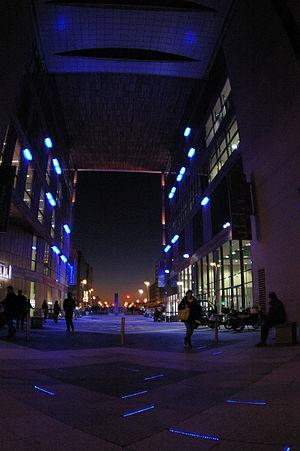
Médiathèque José Cabanis à Toulouse.
La médiathèque José-Cabanis est une médiathèque située dans le quartier Marengo à Toulouse, sur l'emplacement de l'ancienne école vétérinaire de Toulouse démolie en 1965. Cette œuvre aux allures monumentales a été conçue par le cabinet d'architecture de Jean-Pierre Buffi associé au cabinet d'architecture toulousain Séquences et Architectes Associés. La médiathèque est ouverte depuis 2004, sa réalisation date de 2002-2003.
L'Occitanie est une région administrative française créée par la réforme territoriale de 2014 comportant 13 départements, et qui résulte de la fusion des anciennes régions Languedoc-Roussillon et Midi-Pyrénées. Temporairement appelée Languedoc-Roussillon-Midi-Pyrénées, le nom « Occitanie » est officiel depuis le 28 septembre 2016 et effectif depuis le 30 septembre 2016. S'il est sous-titré « Pyrénées-Méditerranée » par le conseil régional, ce sous-titre n'apparaît pas dans le Journal officiel de la République française. Le conseil régional est présidée par Carole Delga depuis le 4 janvier 2016, et son chef-lieu est Toulouse.